African wolf

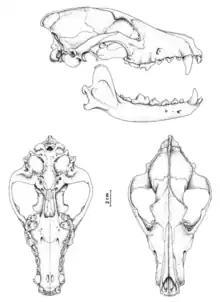
Skull

The African wolf is intermediate in size between the African jackals ("L. mesomelas" and "L. adusta") and the small subspecies of gray wolves, with both sexes weighing , and standing 40 cm in height. There is however a high degree of size variation geographically, with Western and Northern African specimens being larger than their East African cousins. It has a relatively long snout and ears, while the tail is comparatively short, measuring 20 cm in length. Fur color varies individually, seasonally and geographically, though the typical coloration is yellowish to silvery grey, with slightly reddish limbs and black speckling on the tail and shoulders. The throat, abdomen and facial markings are usually white, and the eyes are amber-colored. Females bear two to four pairs of teats. Although superficially similar to the golden jackal (particularly in East Africa), the African wolf has a more pointed muzzle and sharper, more robust teeth. The ears are longer in the African wolf, and the skull has a more elevated forehead.